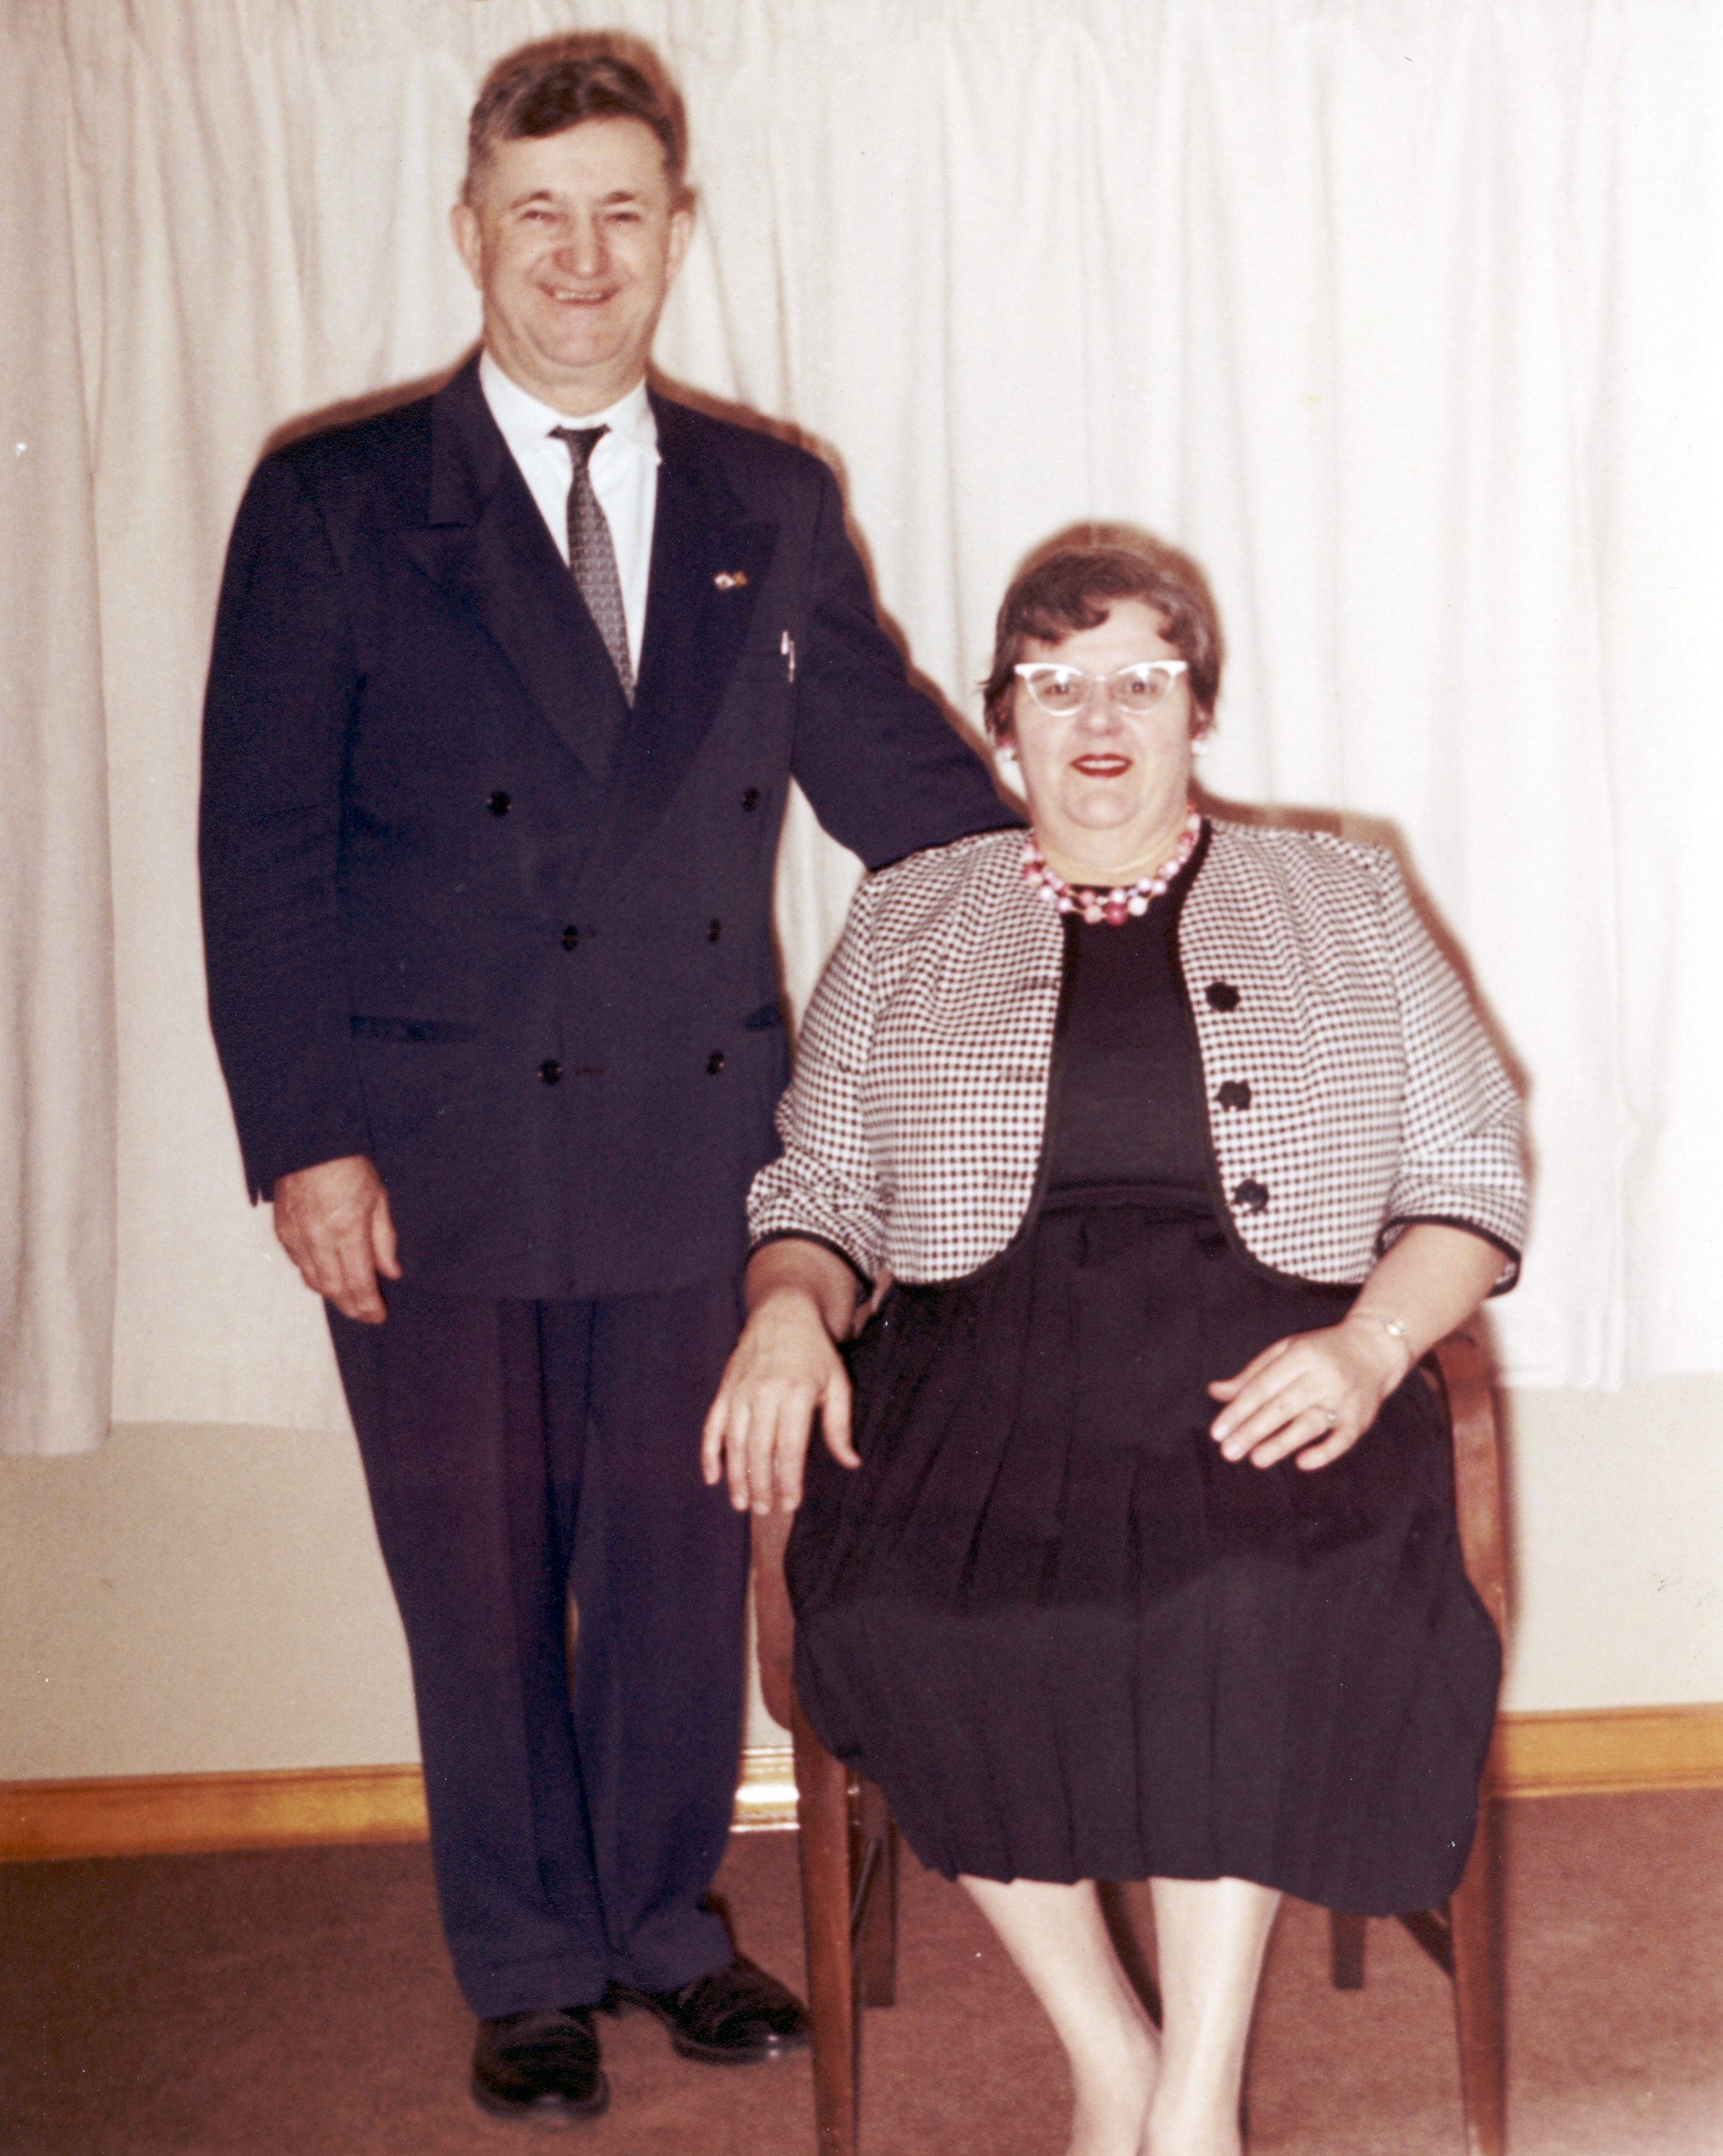
man, suit, pattern, fashion, clothing, tuxedo, gentleman, dress, violet, johnsr, bratina, formal wear